Marion Station, Maryland

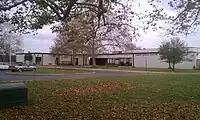
Marion Sarah Peyton School, as of November 2012

The building for Marion Sarah Peyton and Elementary School is located on MD 667: Hudson Corner Road, and once served grades 3–5 for the southern half of Somerset County. After the consolidation of schools which occurred in 2004, however, those grades were moved to Crisfield, and the school closed down. It was reopened in 2007 for adult GED classes. Living Hope Christian School is currently the only school in Marion Station. It is a recently added school opened in 2020 and located on the corner of Hollands Crossing and Crisfield Marion Road.